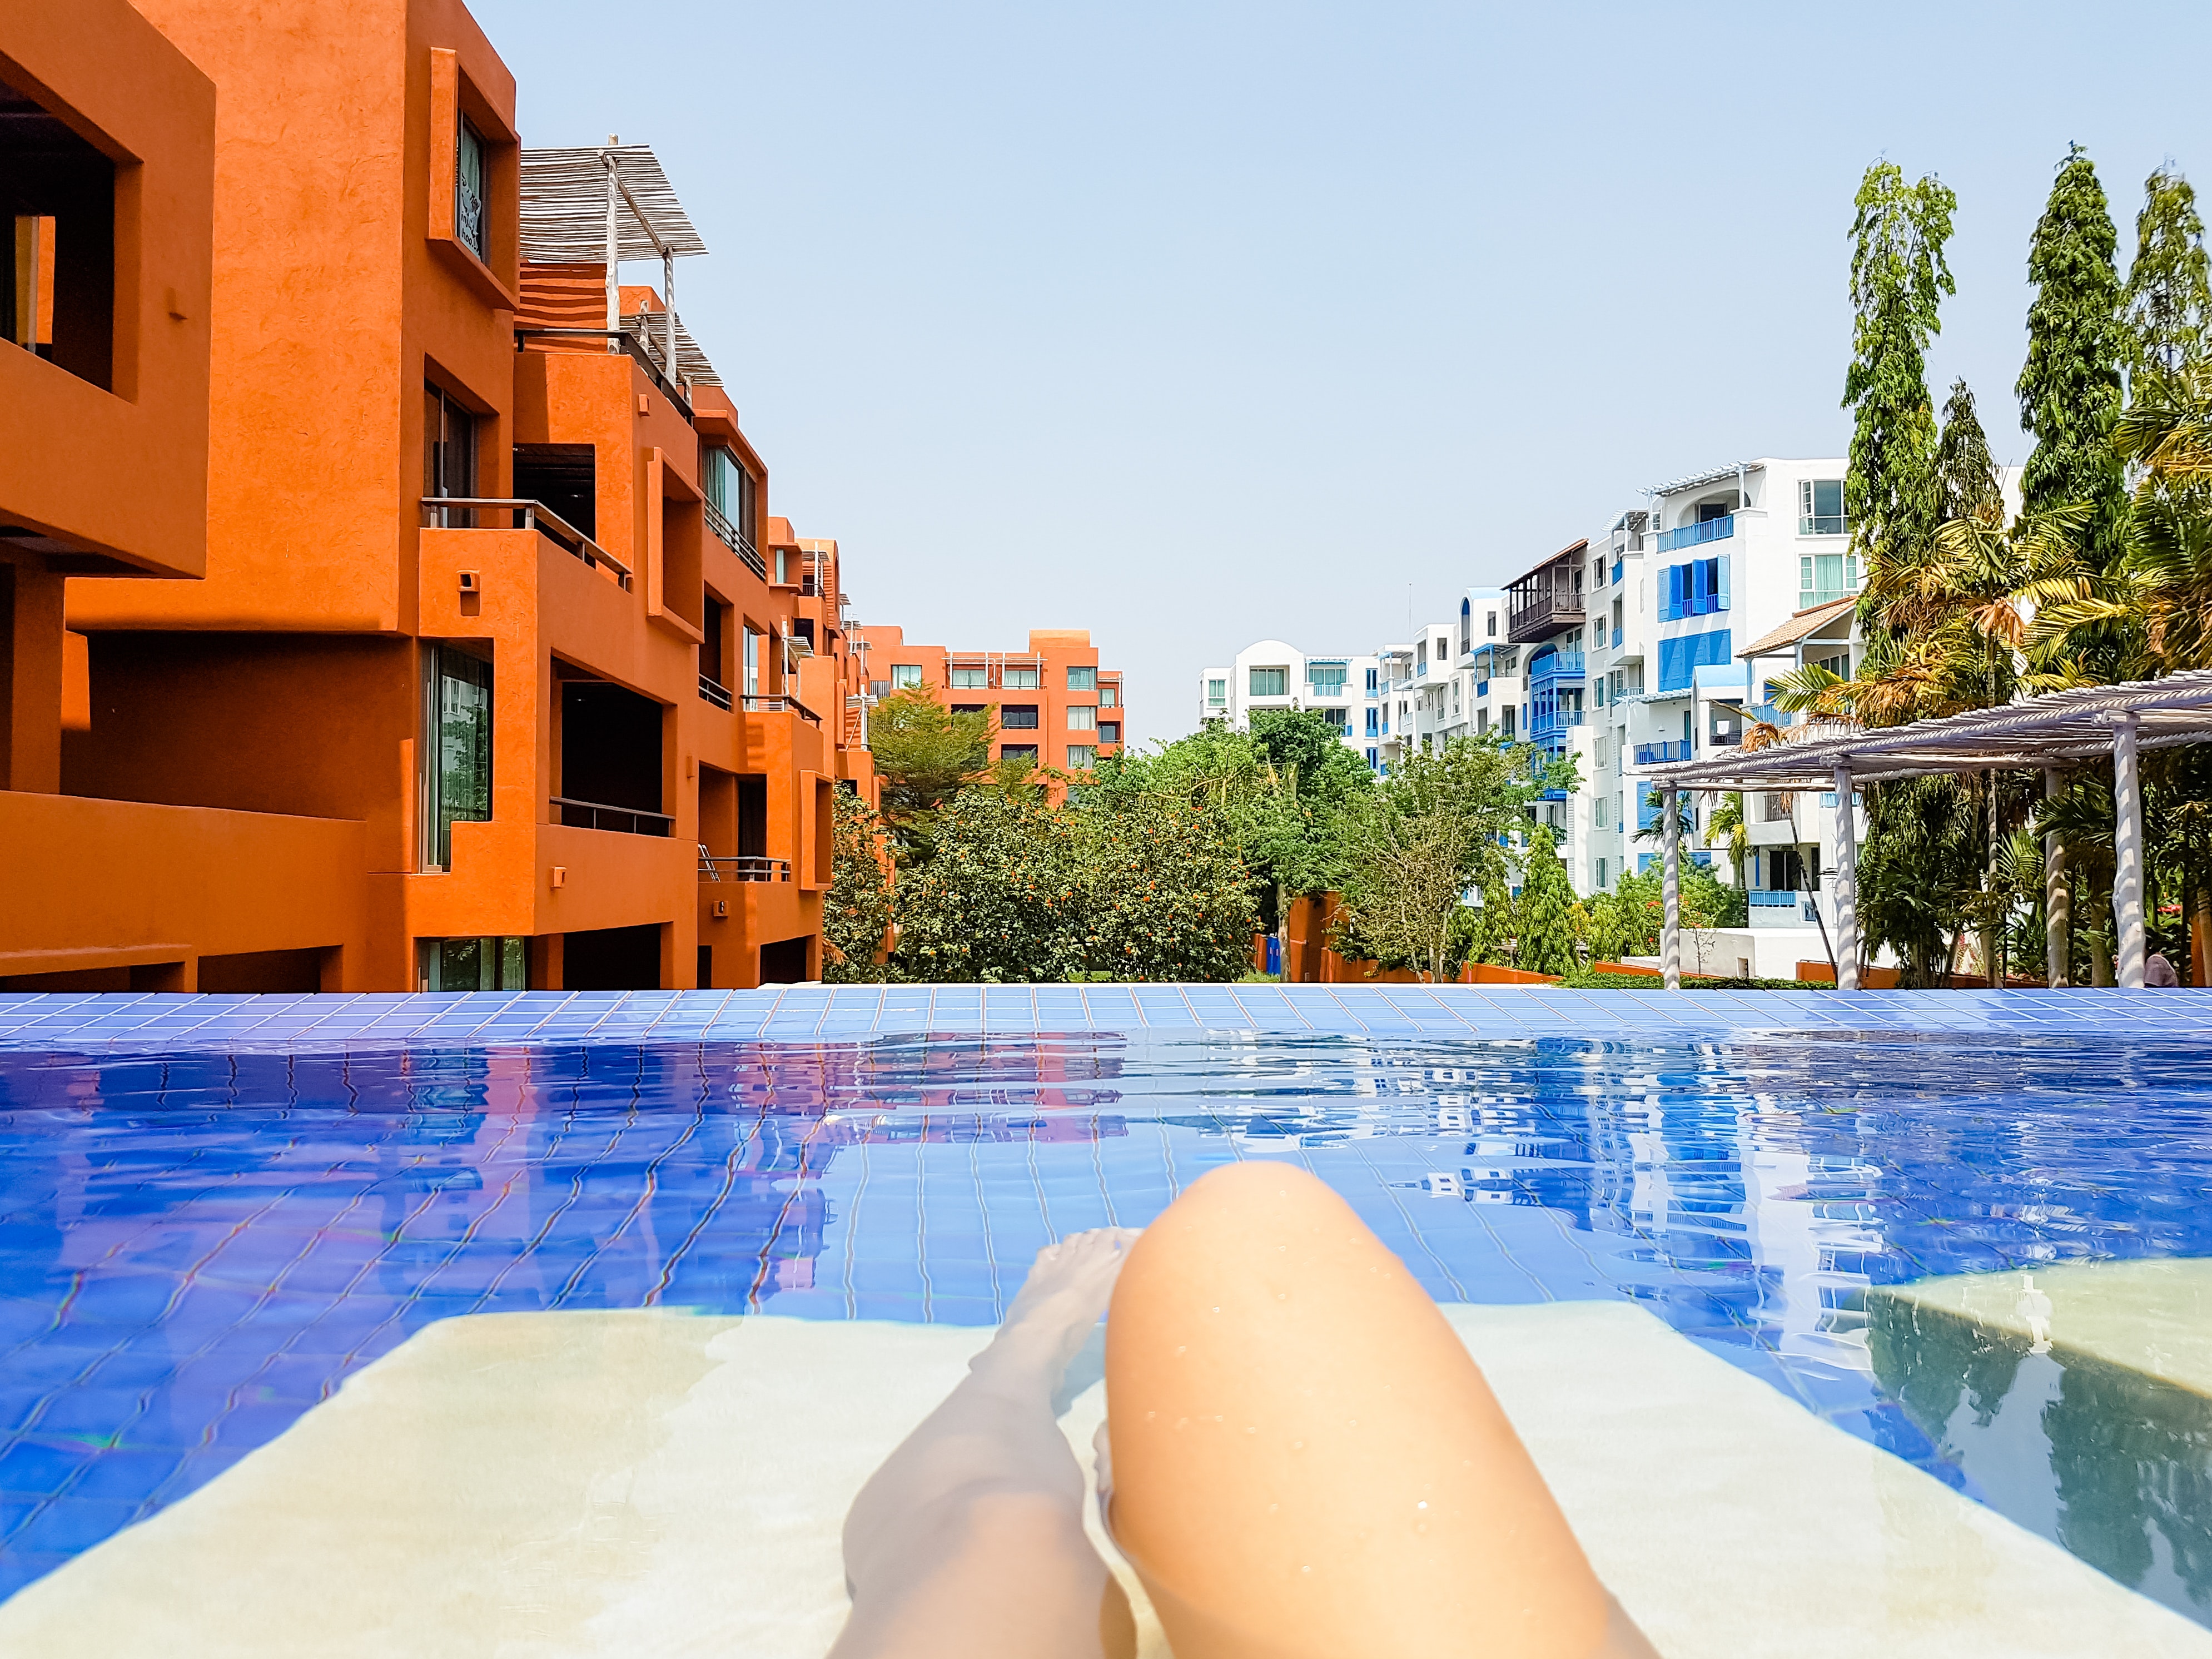
property, swimming pool, real estate, building, leisure, resort, vacation, house, apartment, home, sky, summer, architecture, condominium, fun, residential area, leisure centre, resort town, room, hotel, estate, sunlounger, mixed use, outdoor furniture, games